Private stamp issues of Uruguay

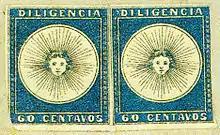
Pair of the DILIGENCIA issue, type II issued in 1857, 60 Centavos, from a cover to SALTO.

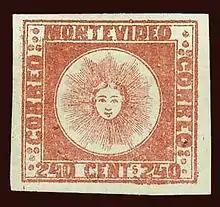
1858 240c red "Sol de Montevideo" issue.

Satisfied with the results achieved with the Diligencia stamps, Mr. Lapido had a new series printed in 1858 for the franking of correspondence with the Republic of Argentina. This set came also in 3 values: